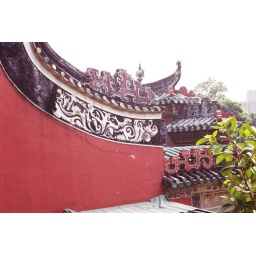
We noticed the black and white pattern in various places besides the roof of the A-ma Temple.